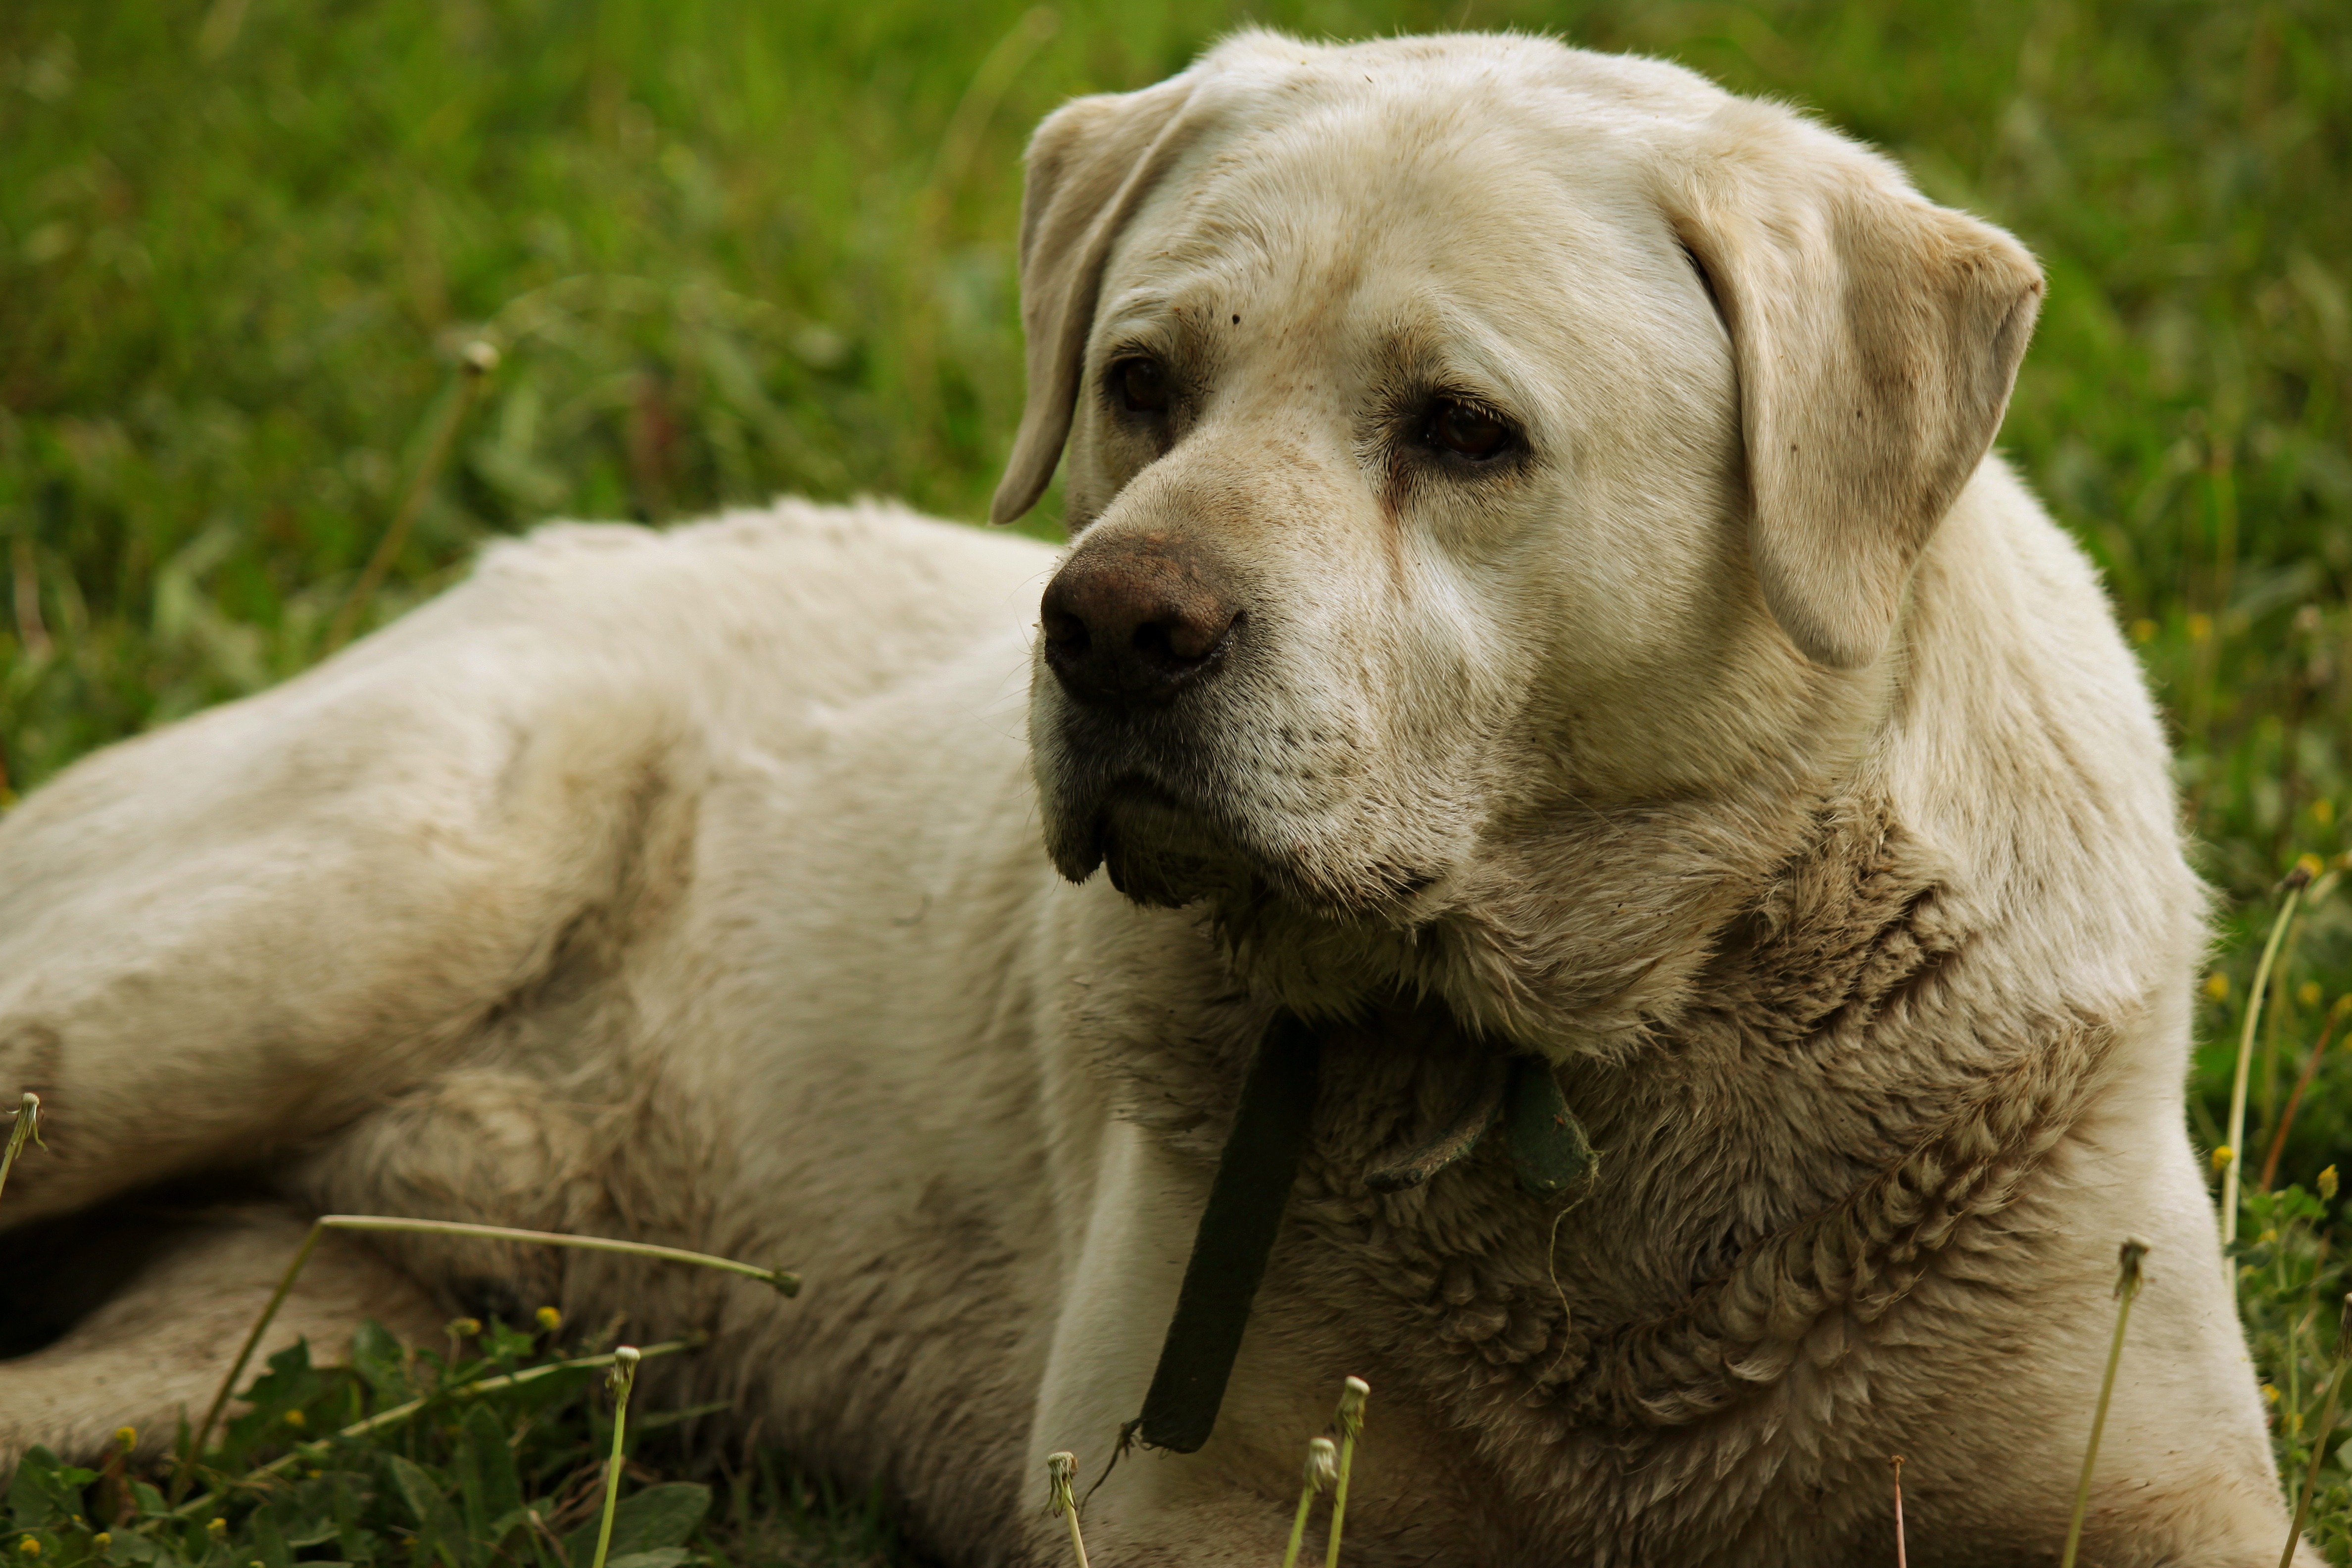
puppy, dog, mammal, dirty, rest, vertebrate, labrador retriever, labrador, dog breed, retriever, dog like mammal, carnivoran